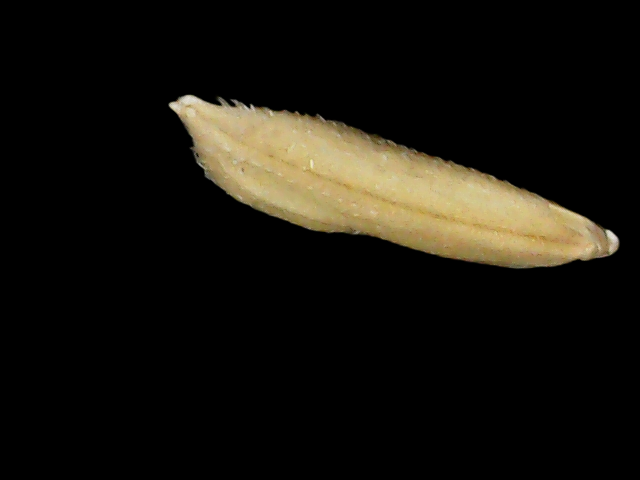
Rice variety: Binadhan14